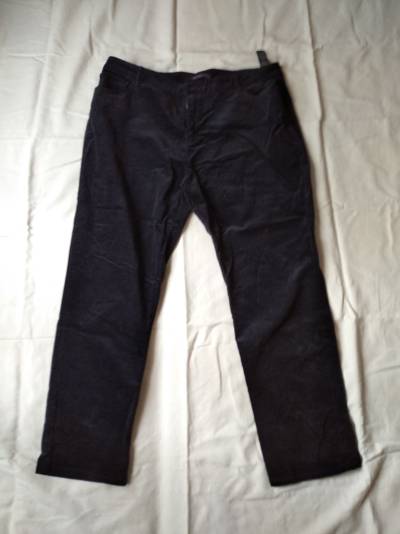
Waste category: clothes